Stillwater (film)

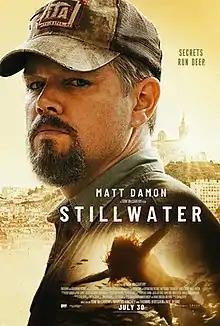
Theatrical release poster

Stillwater is a 2021 American crime drama film directed by Tom McCarthy, based on a script he co-wrote with Marcus Hinchey, Thomas Bidegain and Noé Debré. It is the first DreamWorks Pictures film to be distributed by Universal's specialty label Focus Features. It stars Matt Damon as Bill Baker, an unemployed oil-rig worker from Oklahoma who sets out with a Frenchwoman (Camille Cottin) to prove his convicted daughter's (Abigail Breslin) innocence.